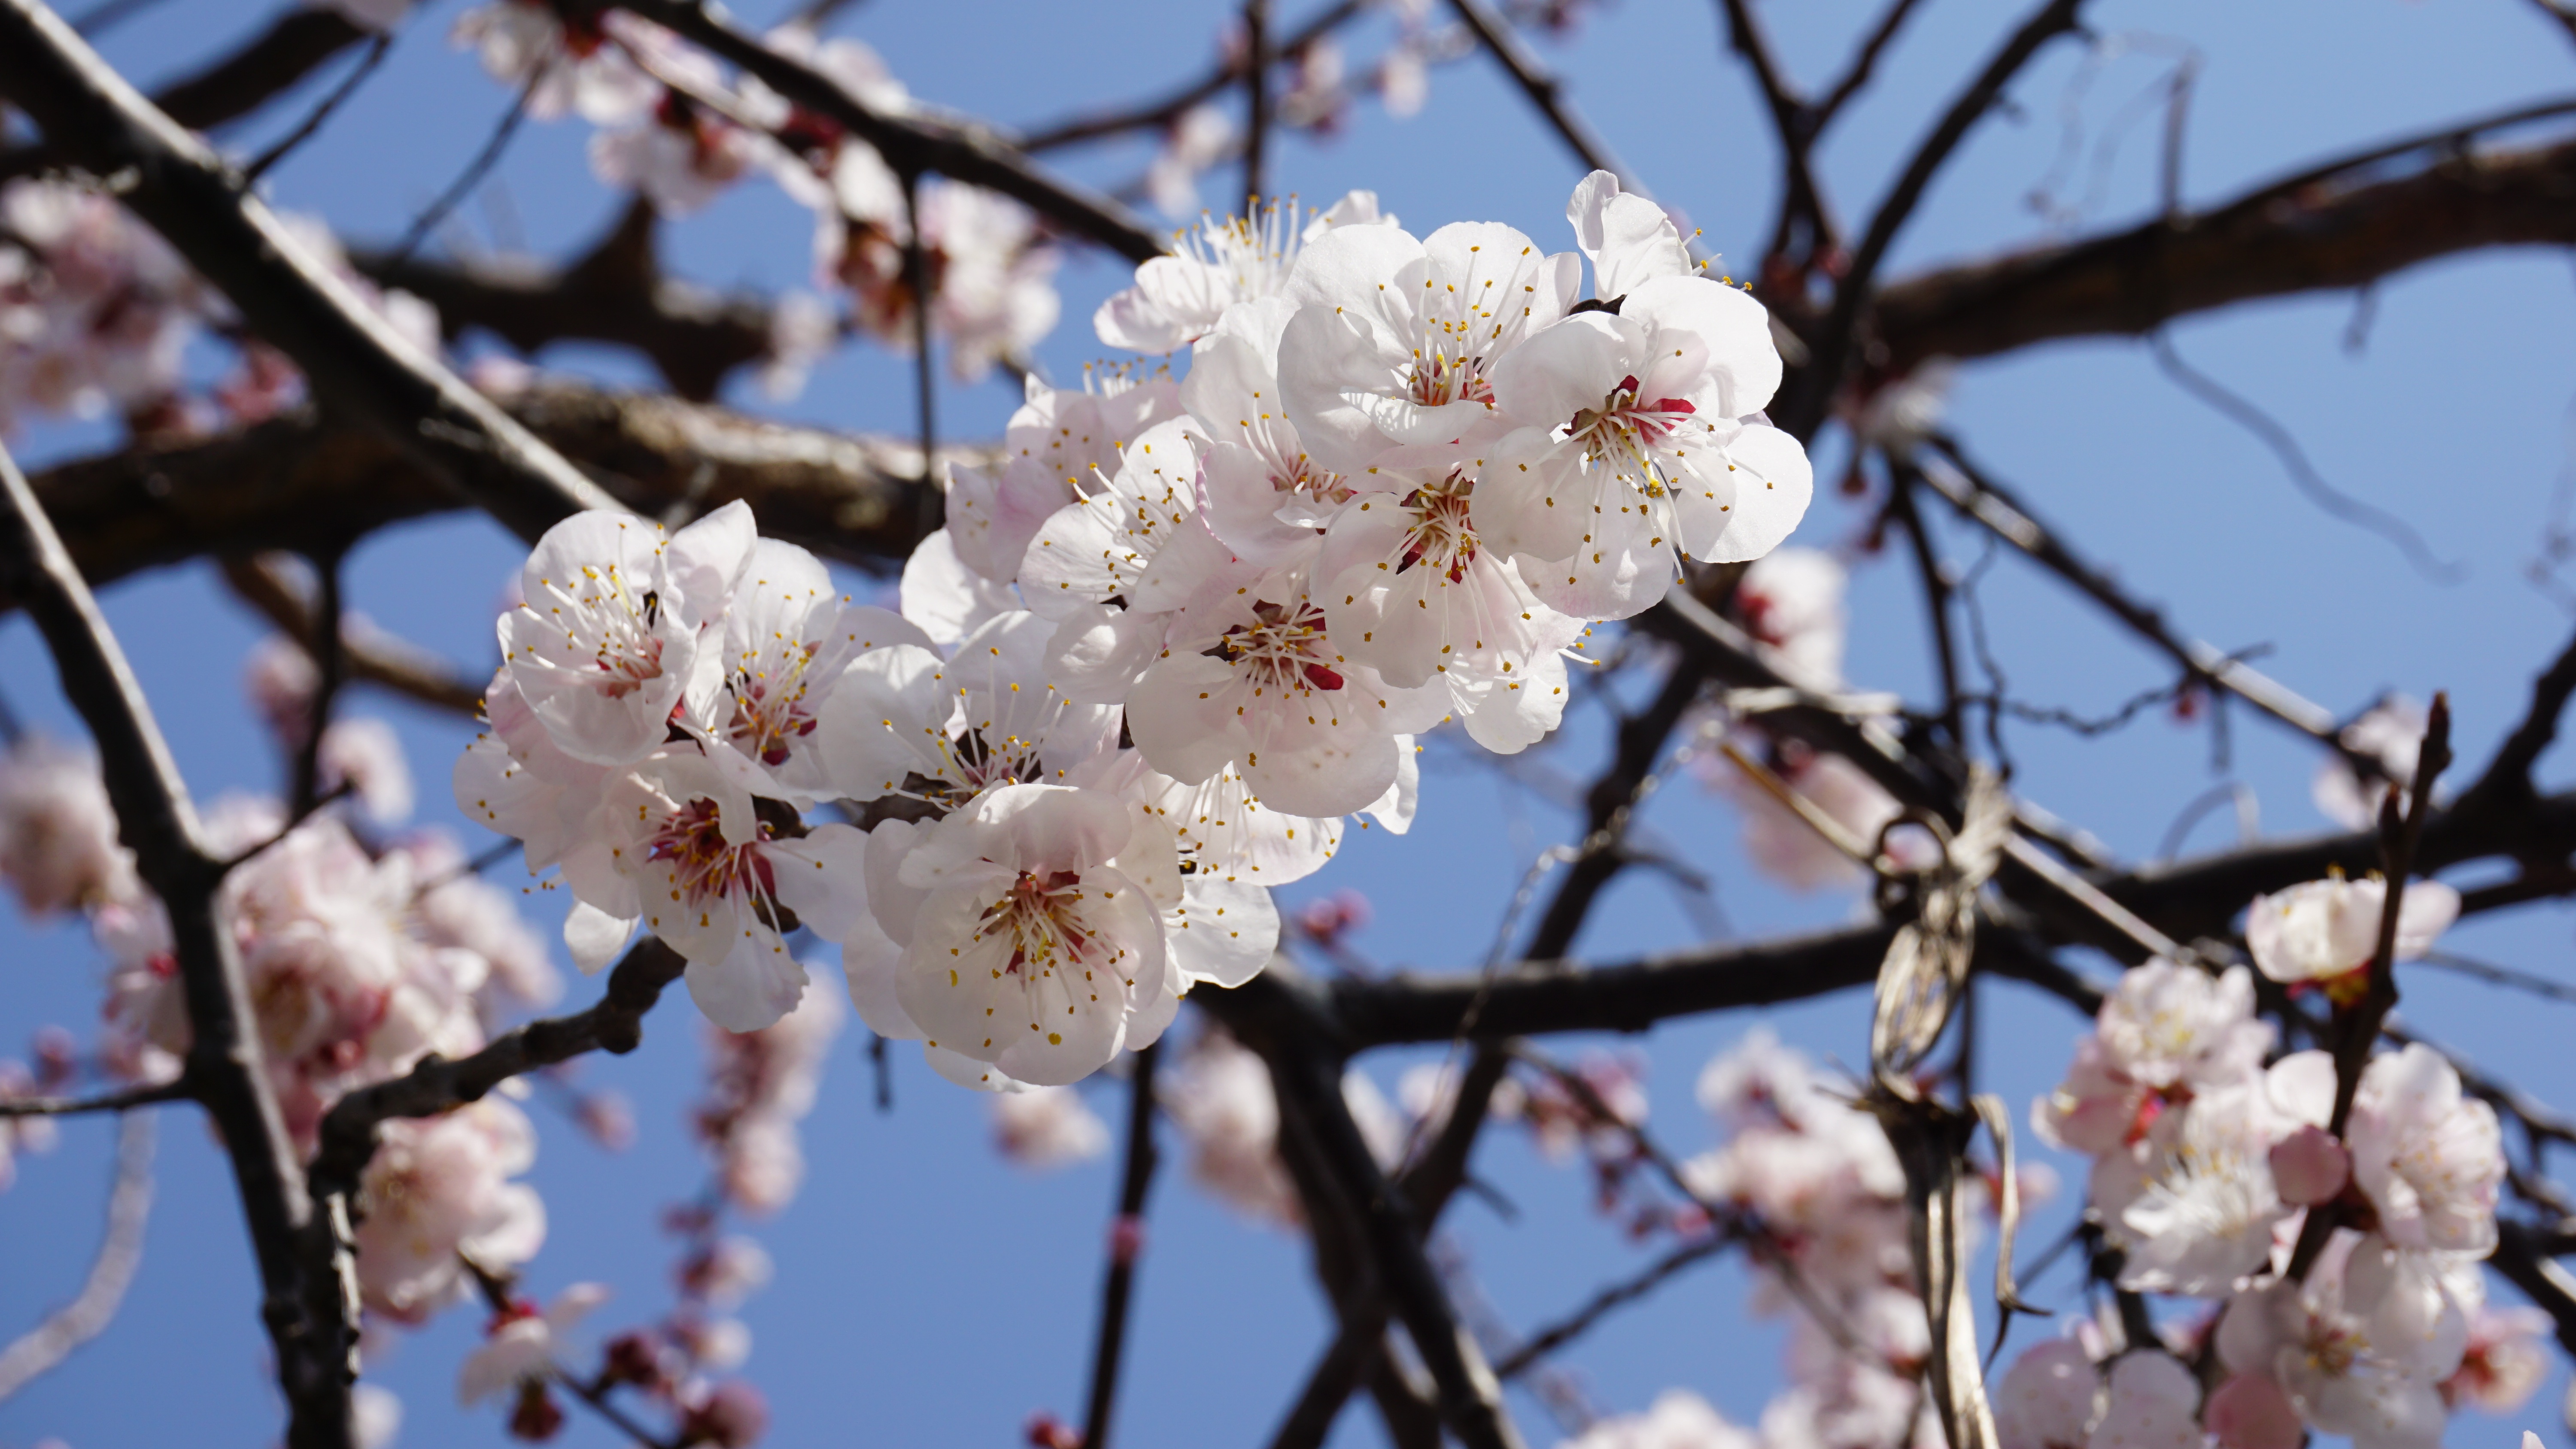
branch, blossom, plant, wood, fruit, flower, food, spring, produce, season, cherry blossom, plants, flowers, apricot, spring flowers, flowering plant, apricot blossom